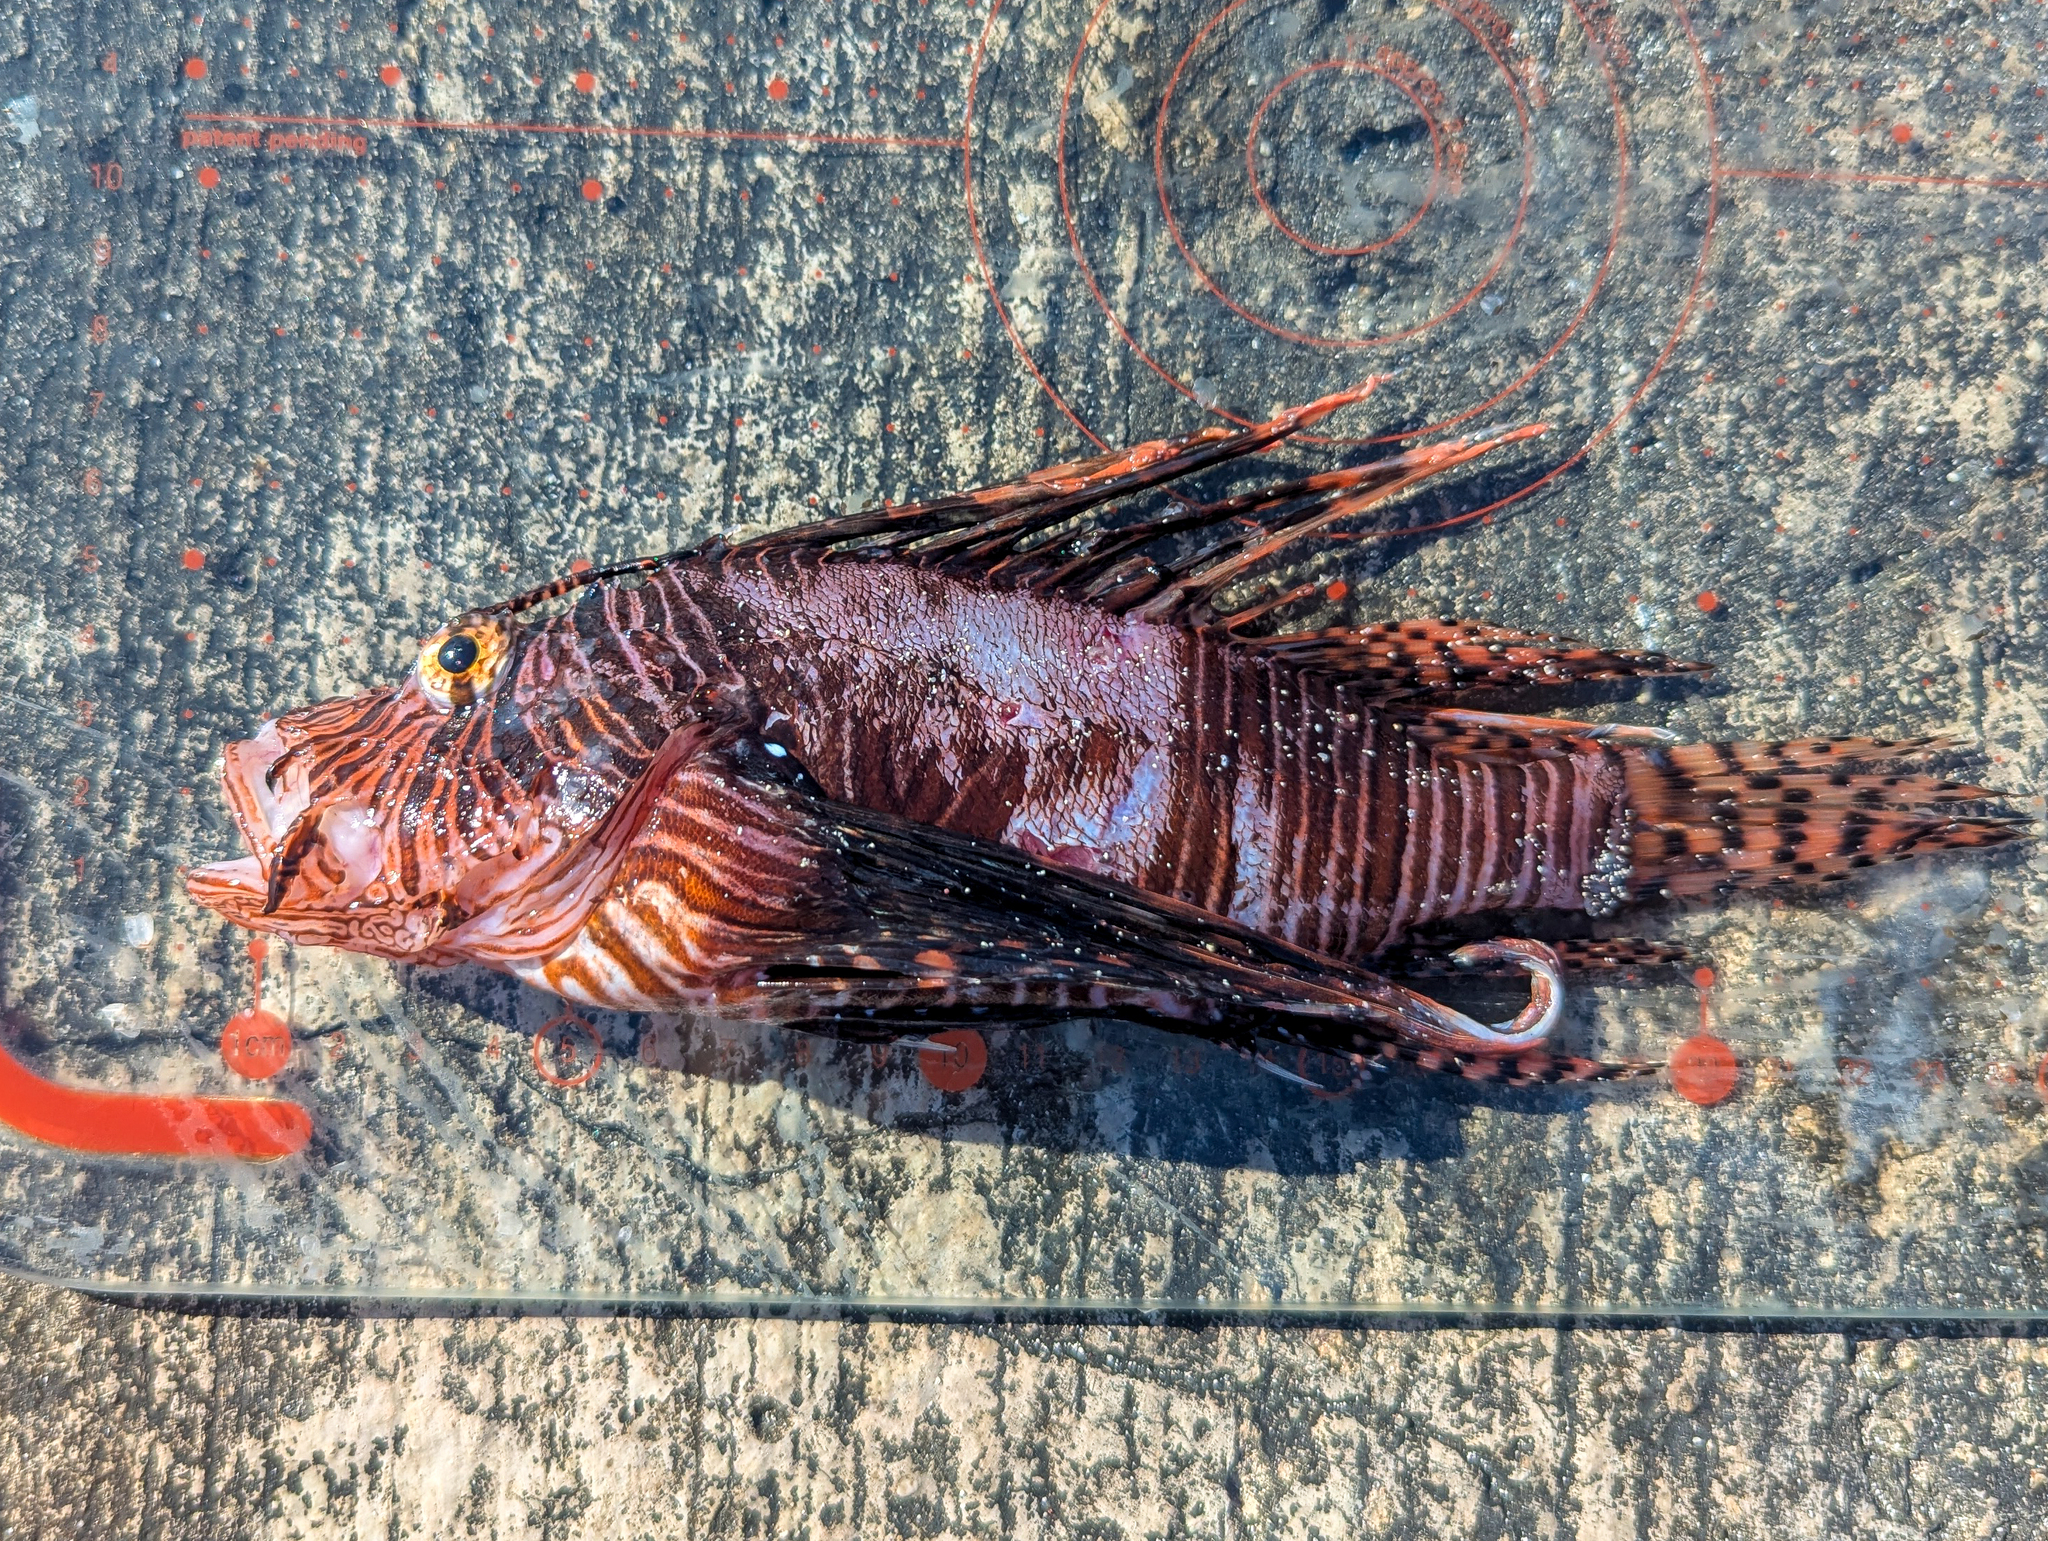
Pterois volitans (Red Lionfish)